Douglas Ferguson (artist)

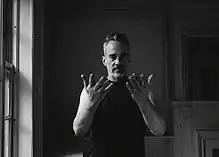
Douglas Ferguson

Douglas Ferguson (born 1951) is a multidisciplinary artist mainly known for his fashion designs using enamelled metal mesh and hand-painted leather which received widespread exposure in the 1980s. Since starting out in the 1970s as Diana Vreeland's voluntary assistant at the Metropolitan Museum of Art's Costume Institute, he has also worked as an interior designer and film-maker.